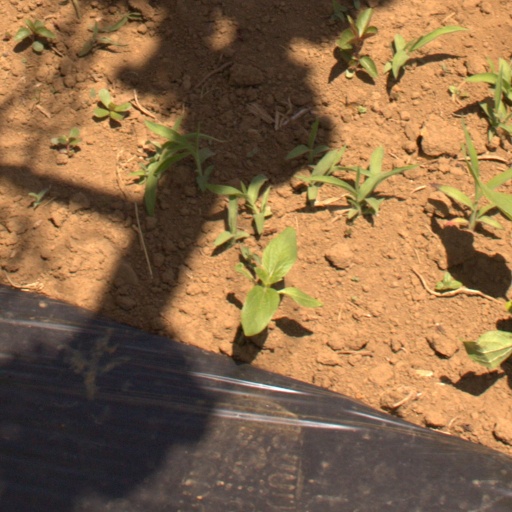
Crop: Jerusalem artichoke